Florida State Road 845

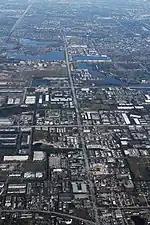
Aerial view of SR 845

SR 845 begins at an intersection with SR 838 (Sunrise Boulevard) in the city of Fort Lauderdale. SR 845 runs north along Powerline Road (NW 9th Avenue). The route is a four-lane road until the intersection with NW 13th Street, where it becomes six lanes. Crossing the South Fork Middle River, SR 845 crosses into Wilton Manors. Soon the road crosses into Oakland Park, where it reaches an intersection with SR 816 (Oakland Park Boulevard). A block west of SR 845 is an interchange with Interstate 95 (I-95) at exit 31. After crossing NW 40th Street, SR 845 crosses under I-95 and begins to parallel the freeway. The route crosses and parallels Tri-Rail tracks.